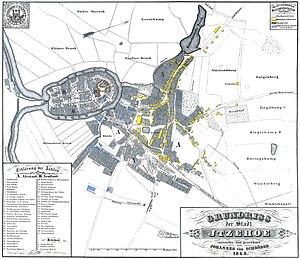
Itzehoe / Historie / I Helstaten
Byplan fra 1848.
Itzehoe er en by i det nordlige Tyskland, beliggende i delstaten Slesvig-Holsten; byen er hovedby i kredsen Kreis Steinburg.